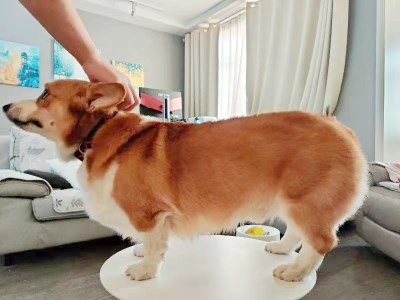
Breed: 2909-n000116-Cardigan